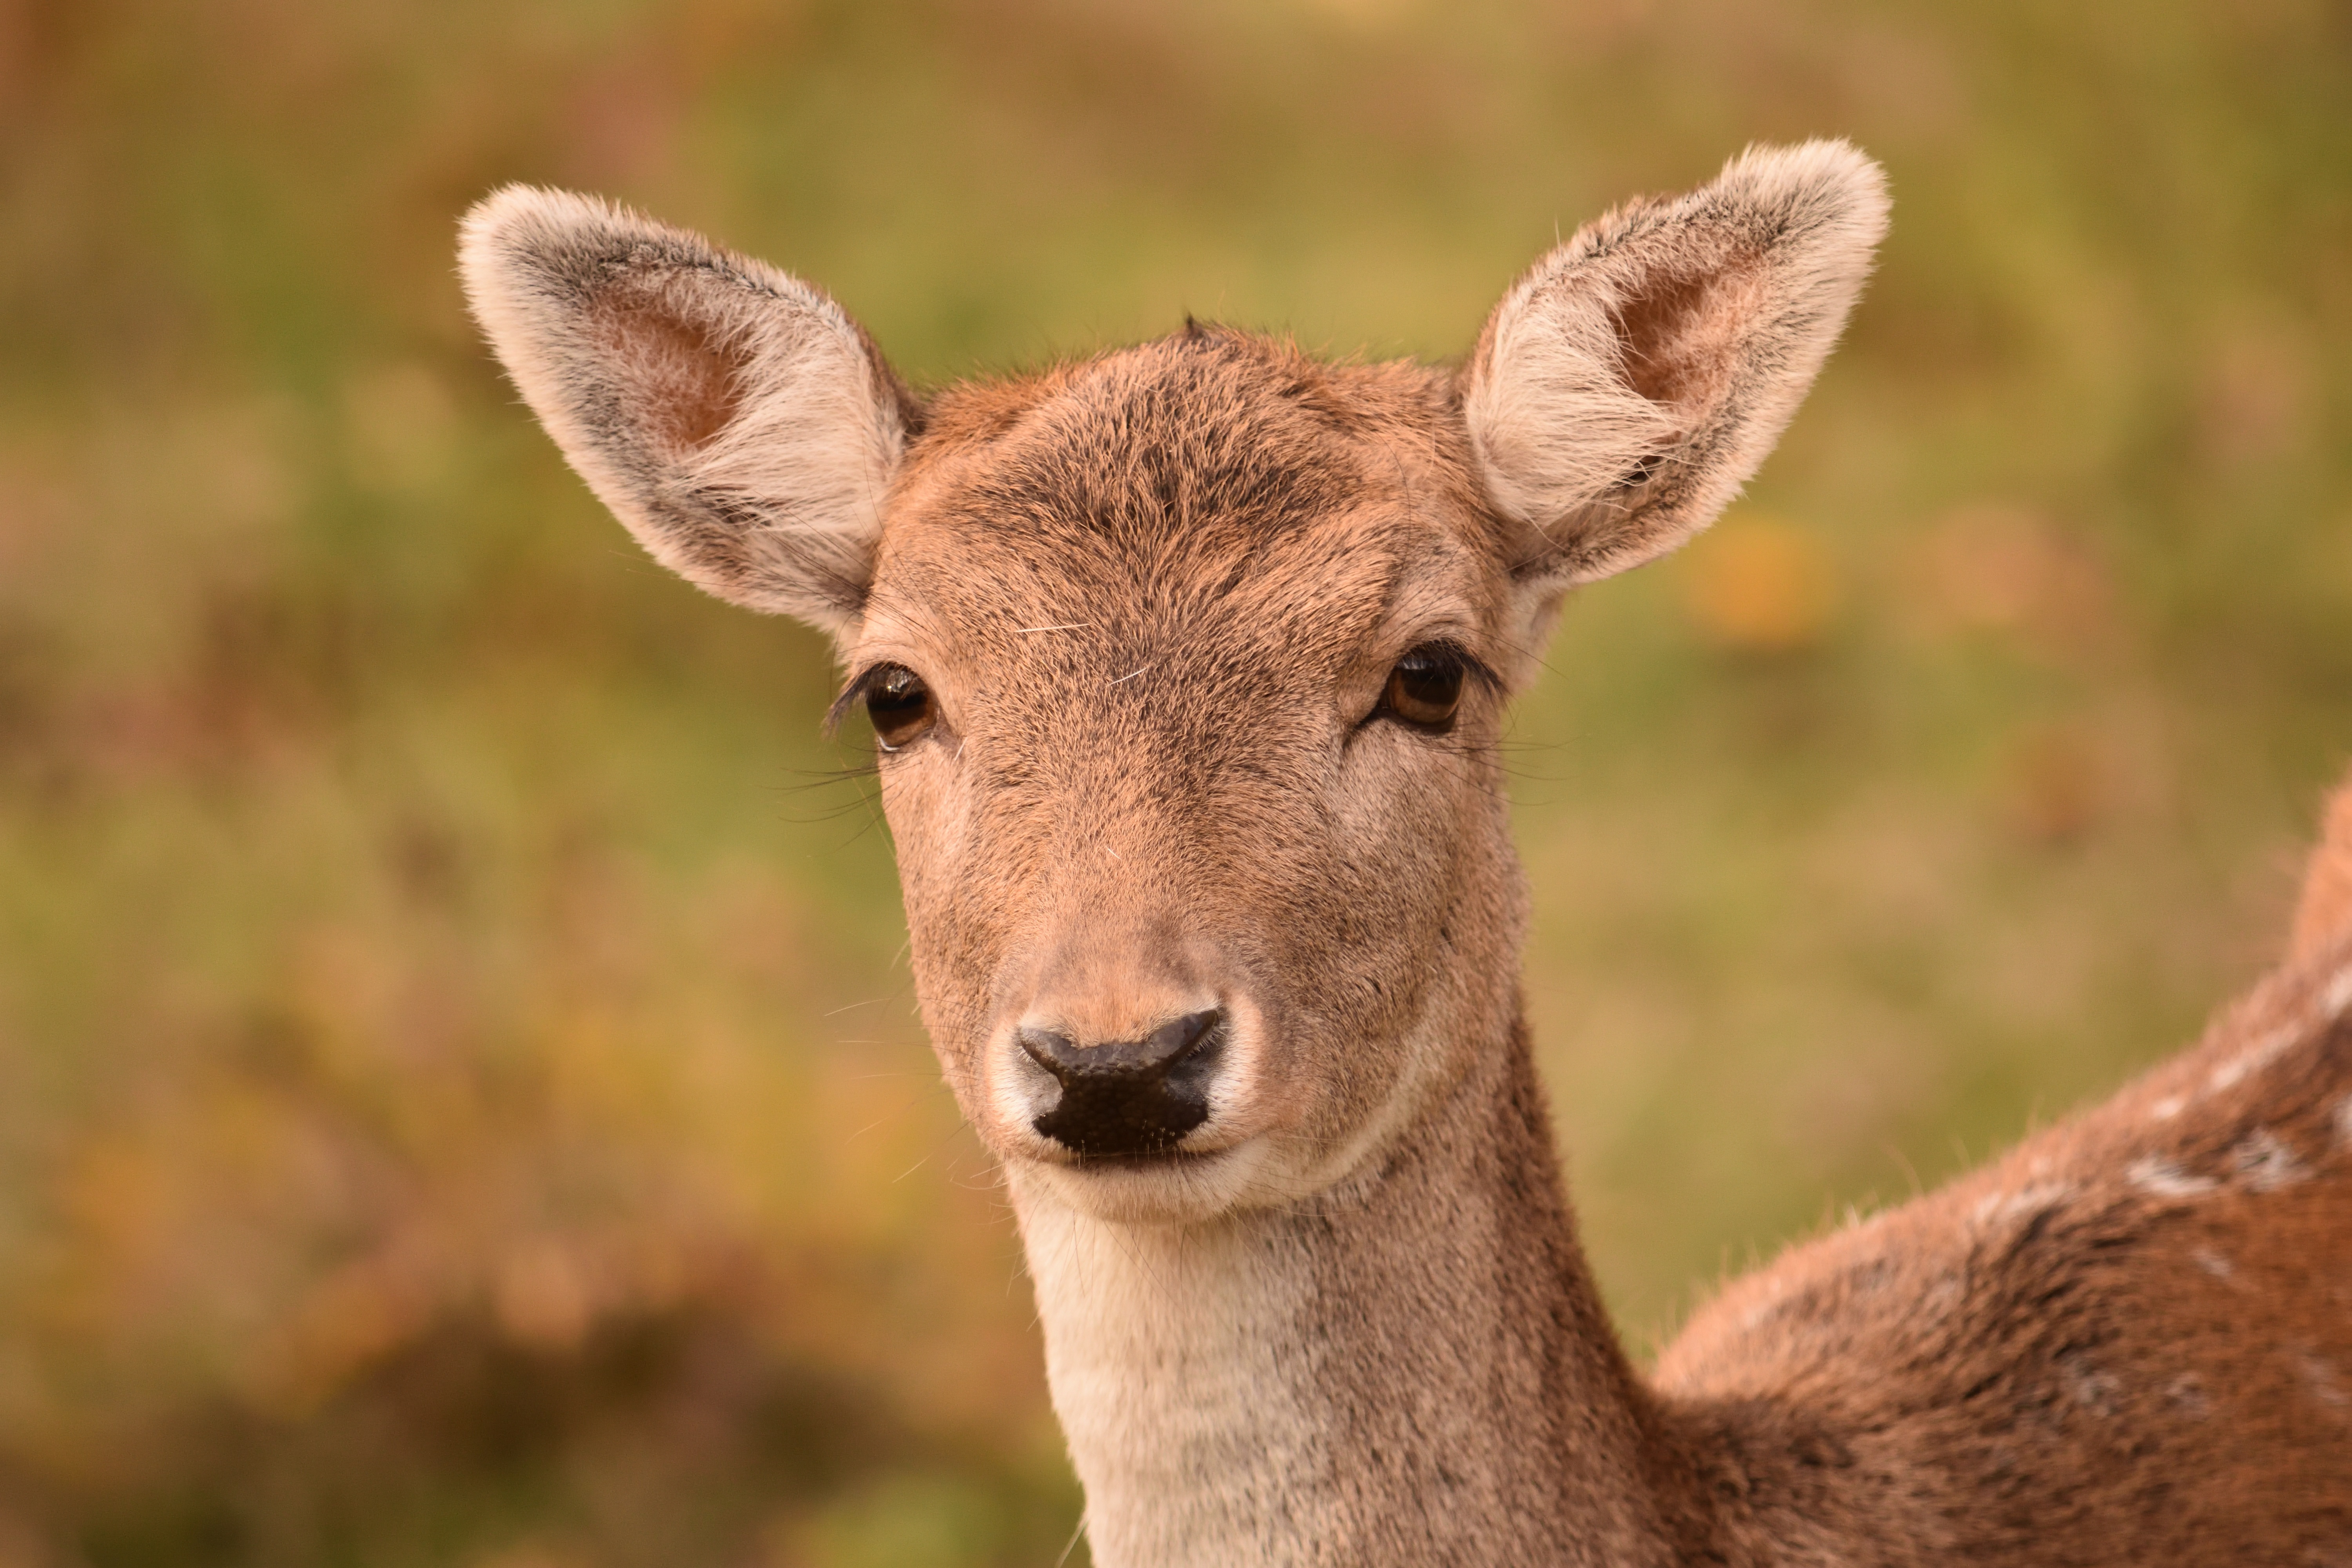
watch, nature, sweet, wildlife, deer, mammal, close, fauna, spotted, vertebrate, curious, roe deer, fallow deer, wildlife photography, red deer, white tailed deer, young deer, damtier